Tharwat Okasha

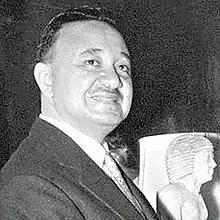
Tharwat Okasha

Tharwat Okasha (also spelt Sarwat Okasha, ; 1921–27 February 2012) was an Egyptian writer, translator and influential Minister of Culture during the Nasserite era, and is known as the "founder of Egypt's cultural institutions."